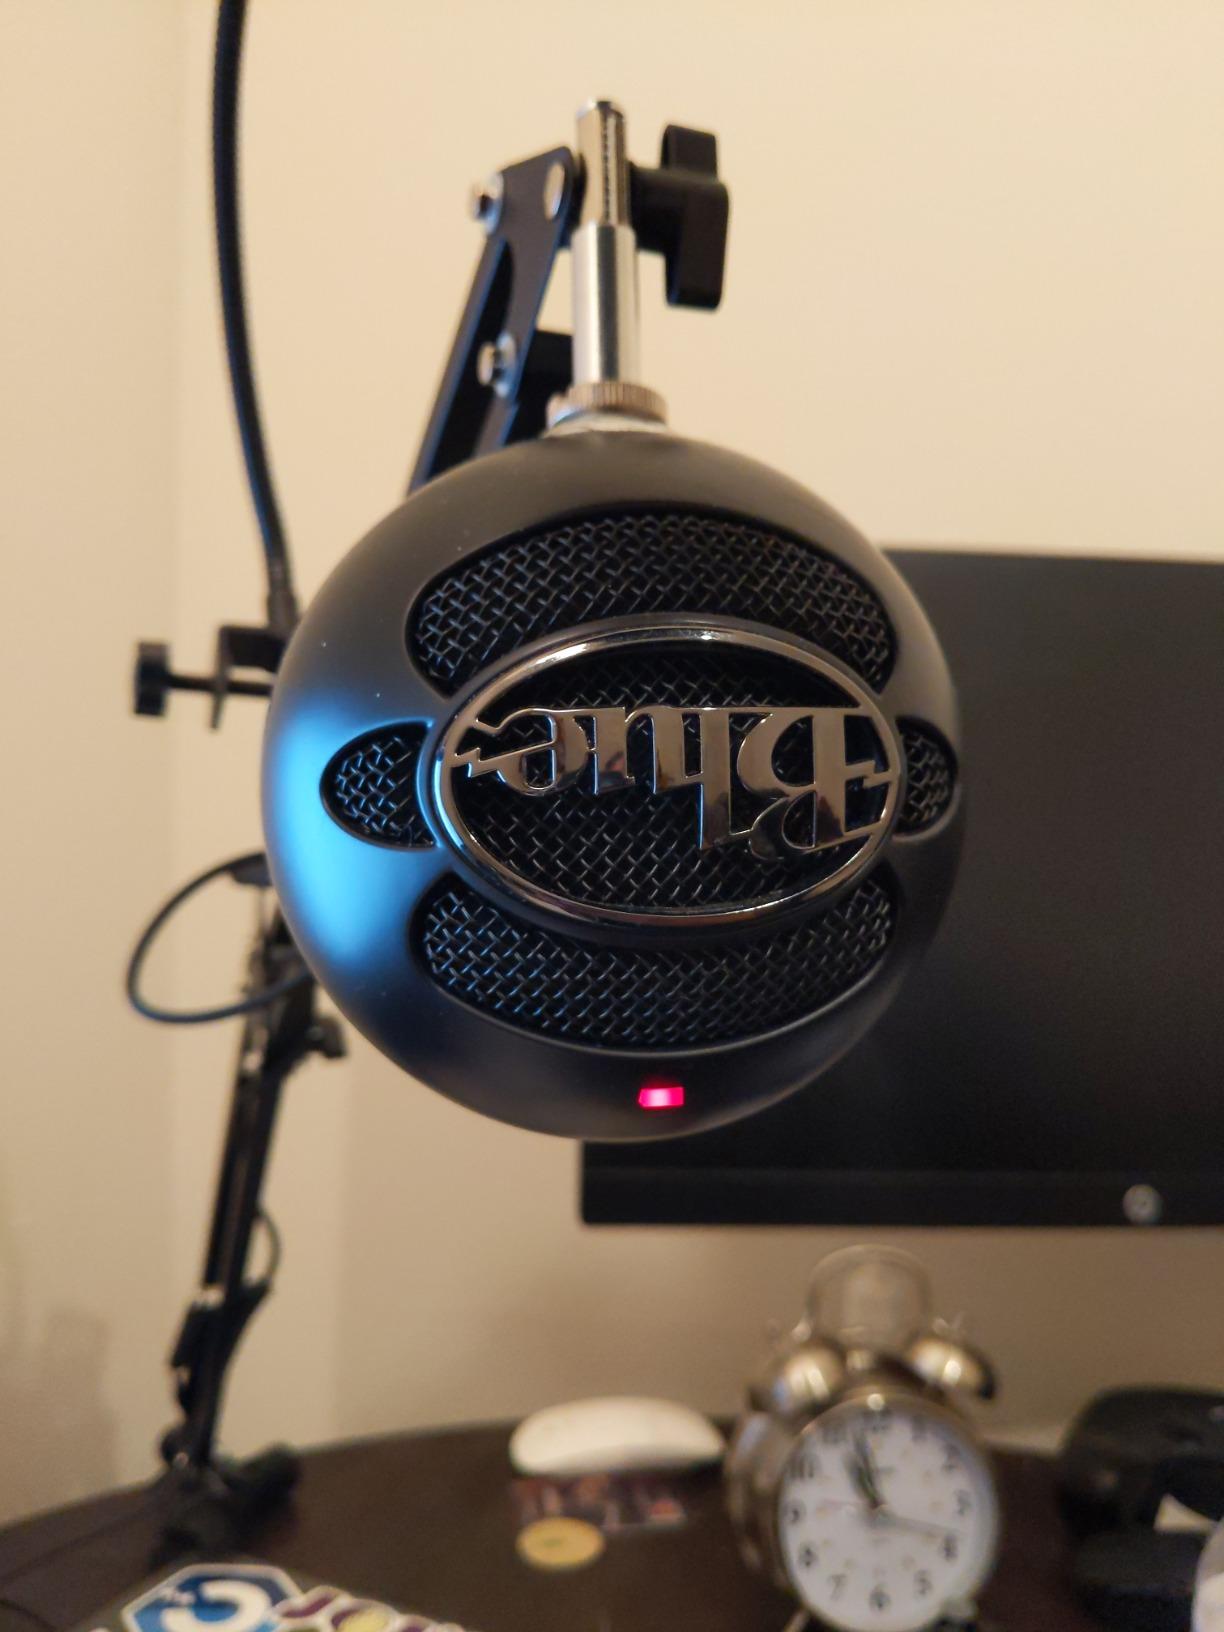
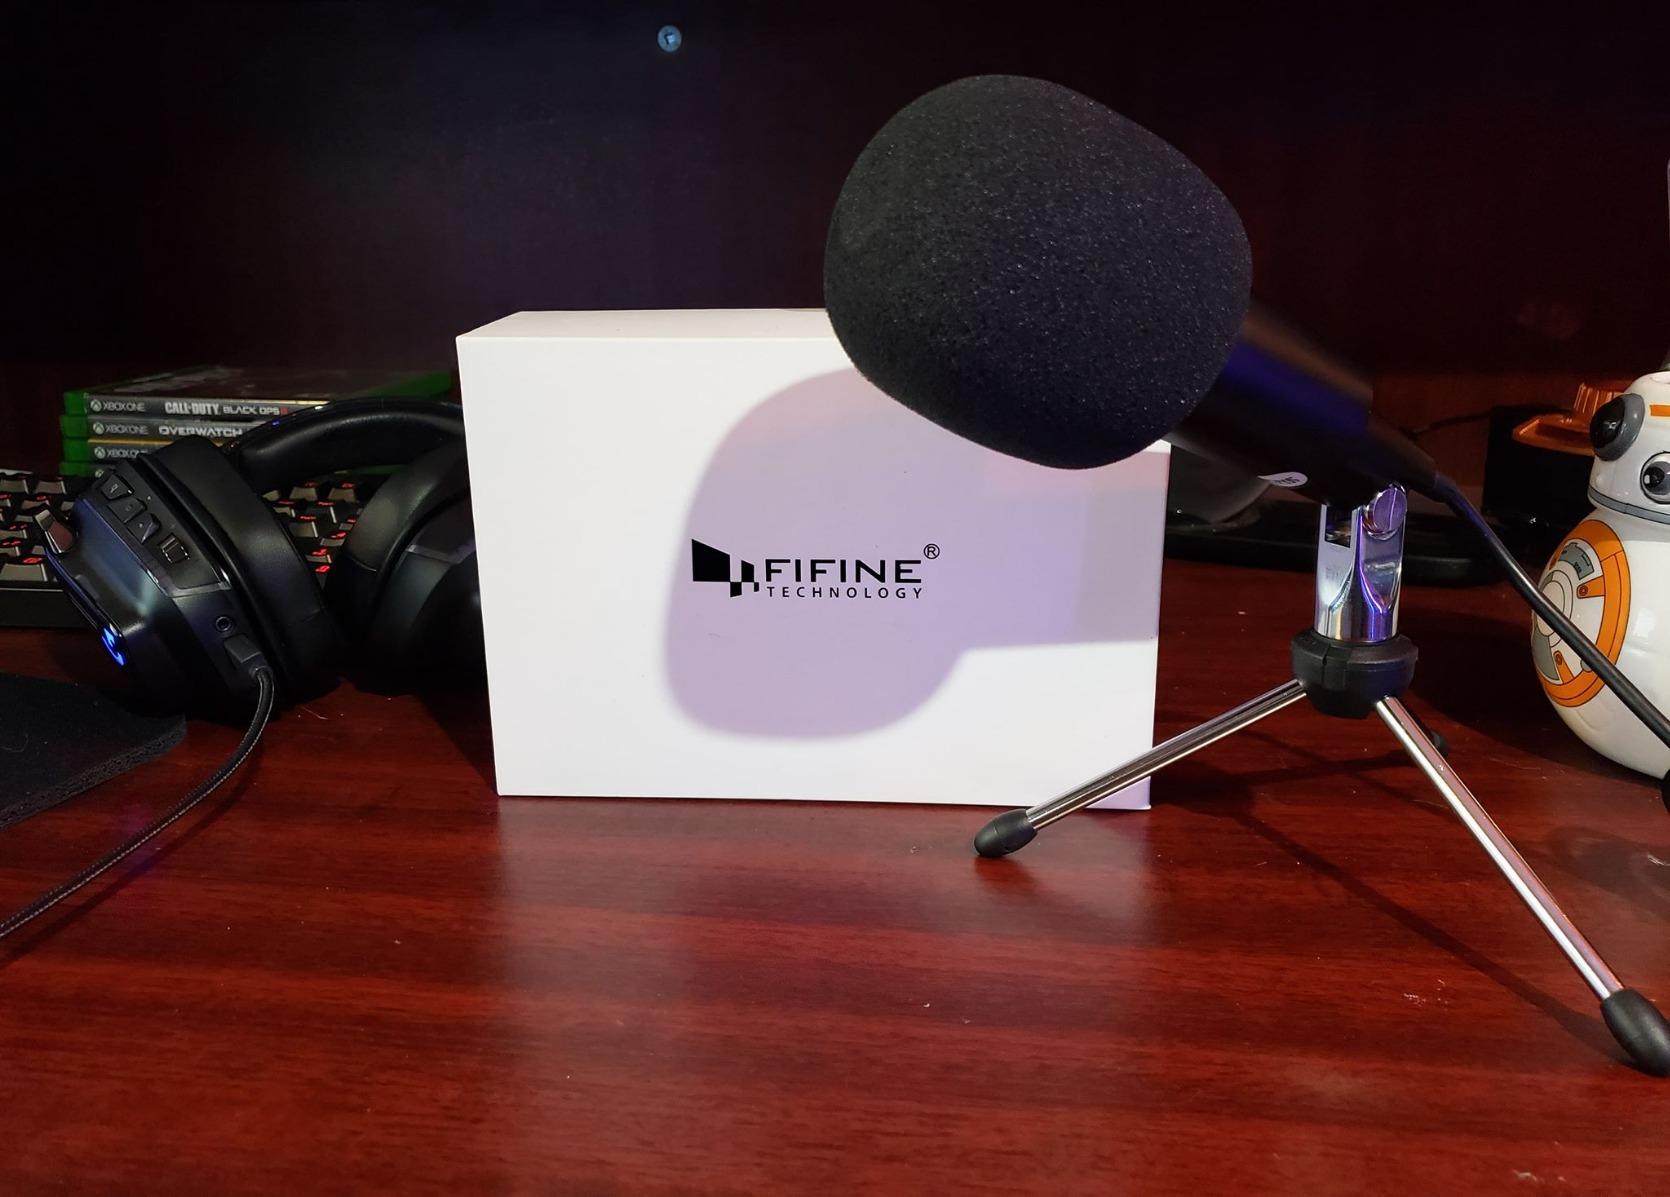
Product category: microphone
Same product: no